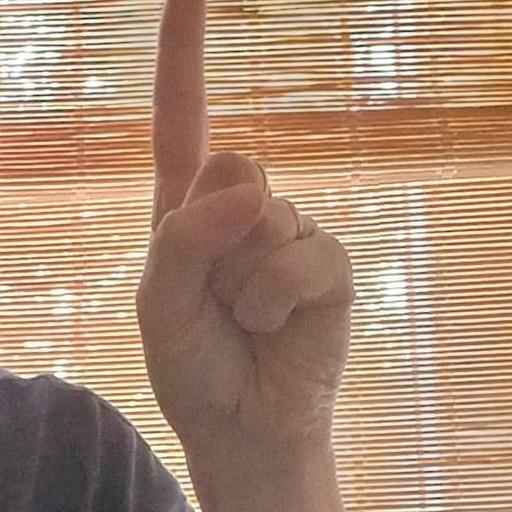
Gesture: one